Sultanate of Bijapur

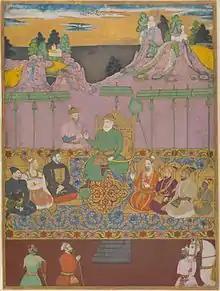
"The House of Bijapur", a 1680 painting of the nine Bijapur sultans and Shah Ismail of the Safavid dynasty

The founder of the dynasty, Yusuf Adil Shah, may have been a Georgian slave who was purchased by Mahmud Gawan. Other historians have said that he is of Persian or Turkmen origin. According to the contemporary historian Firishta, Yusuf was a son of the Ottoman Sultan Murad II; however, this is disputed by modern historians. Another theory is that he was an Aq Qoyunlu Turkman.